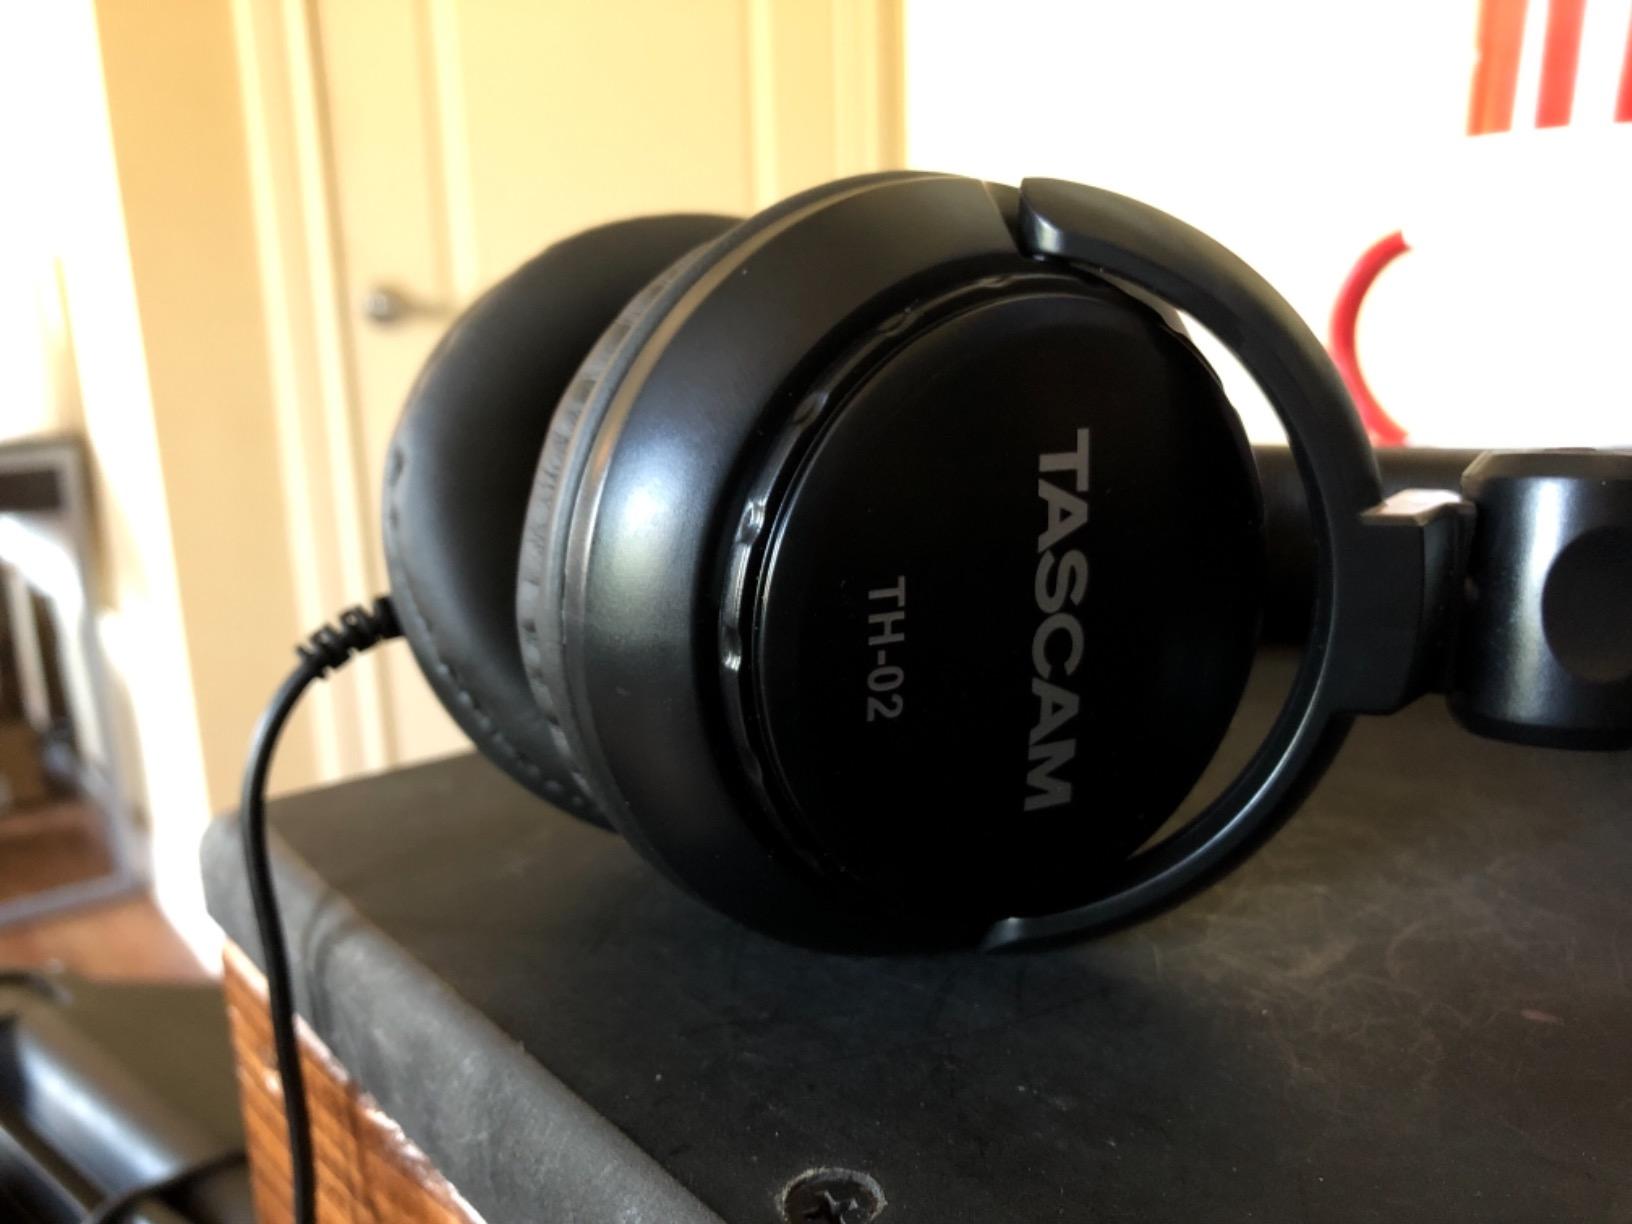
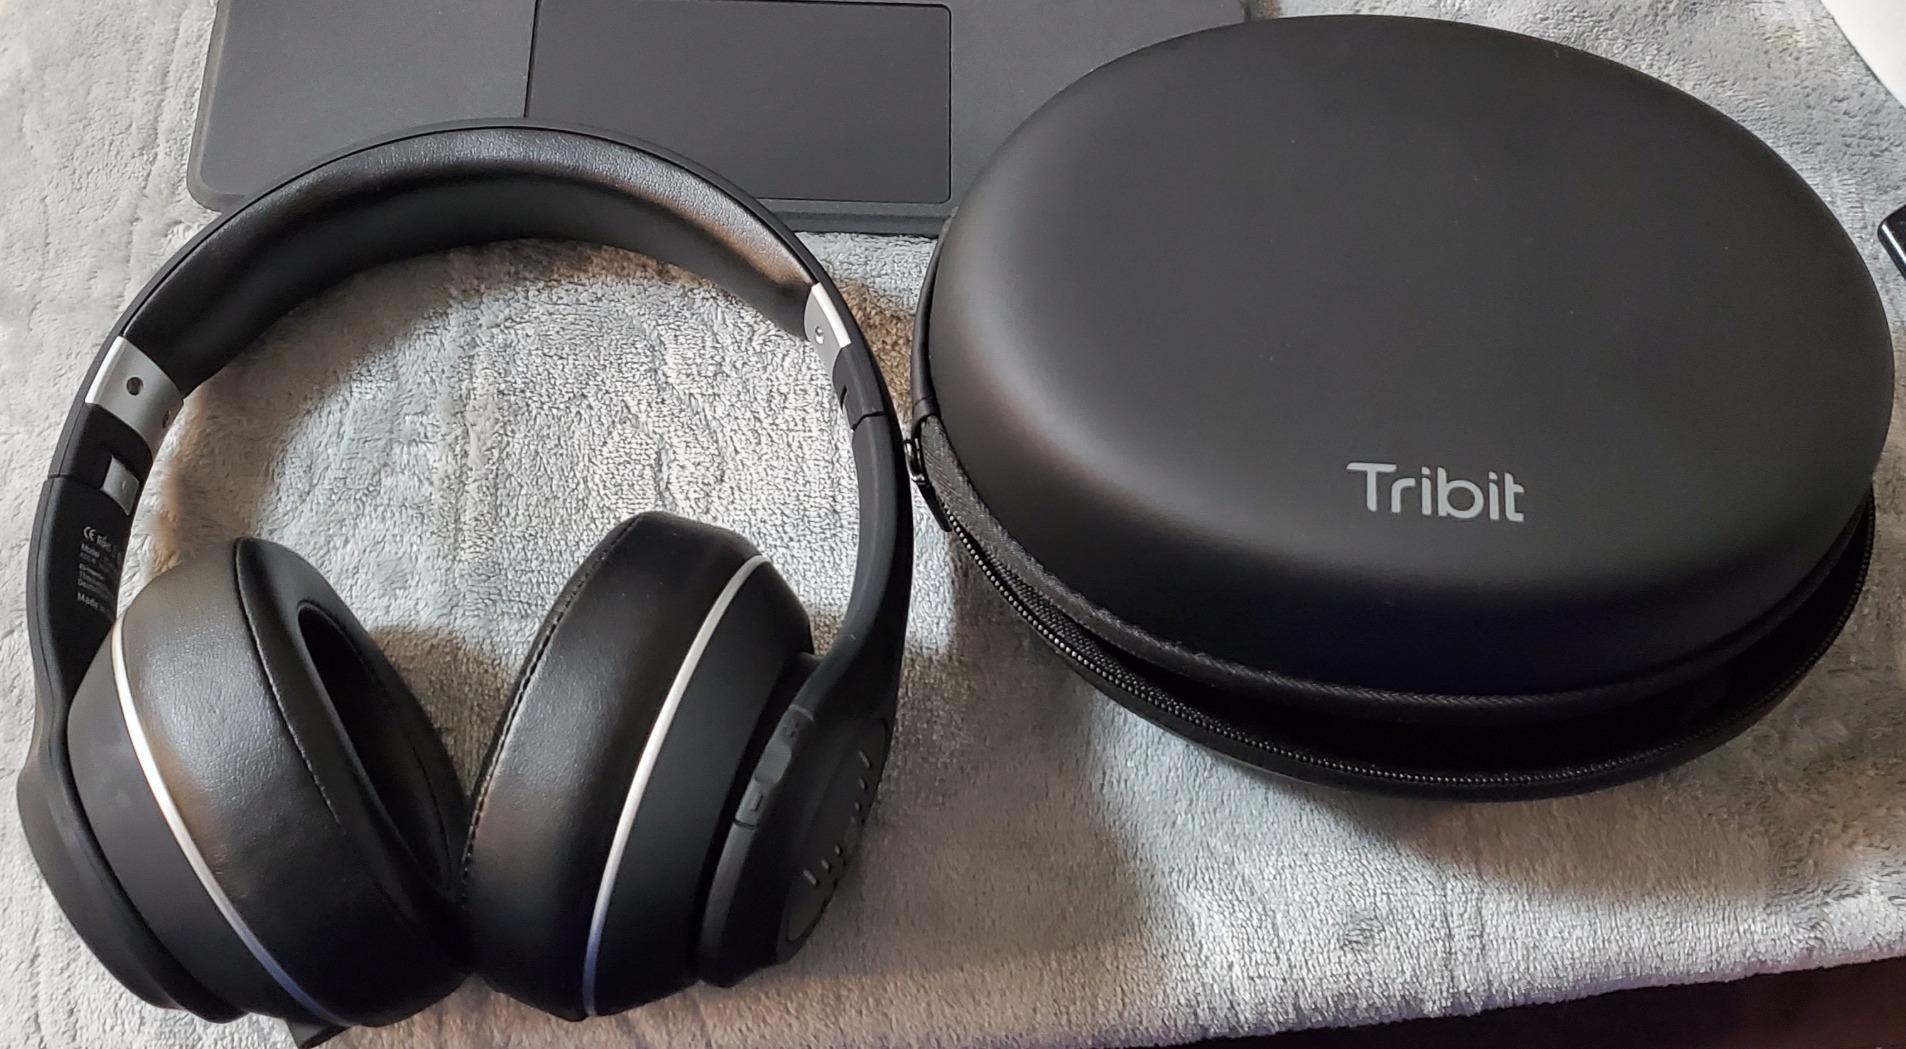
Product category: headphones
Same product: no